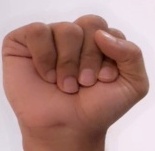
ASL sign: S